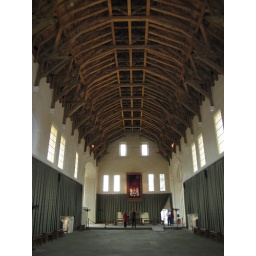
The roof is the same design as one in Edinburgh castle and is made without nails.